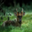
Label: deer